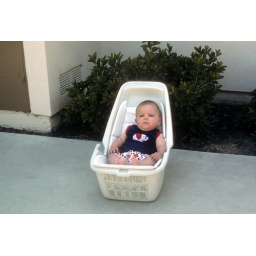
John in car seat visiting Ca